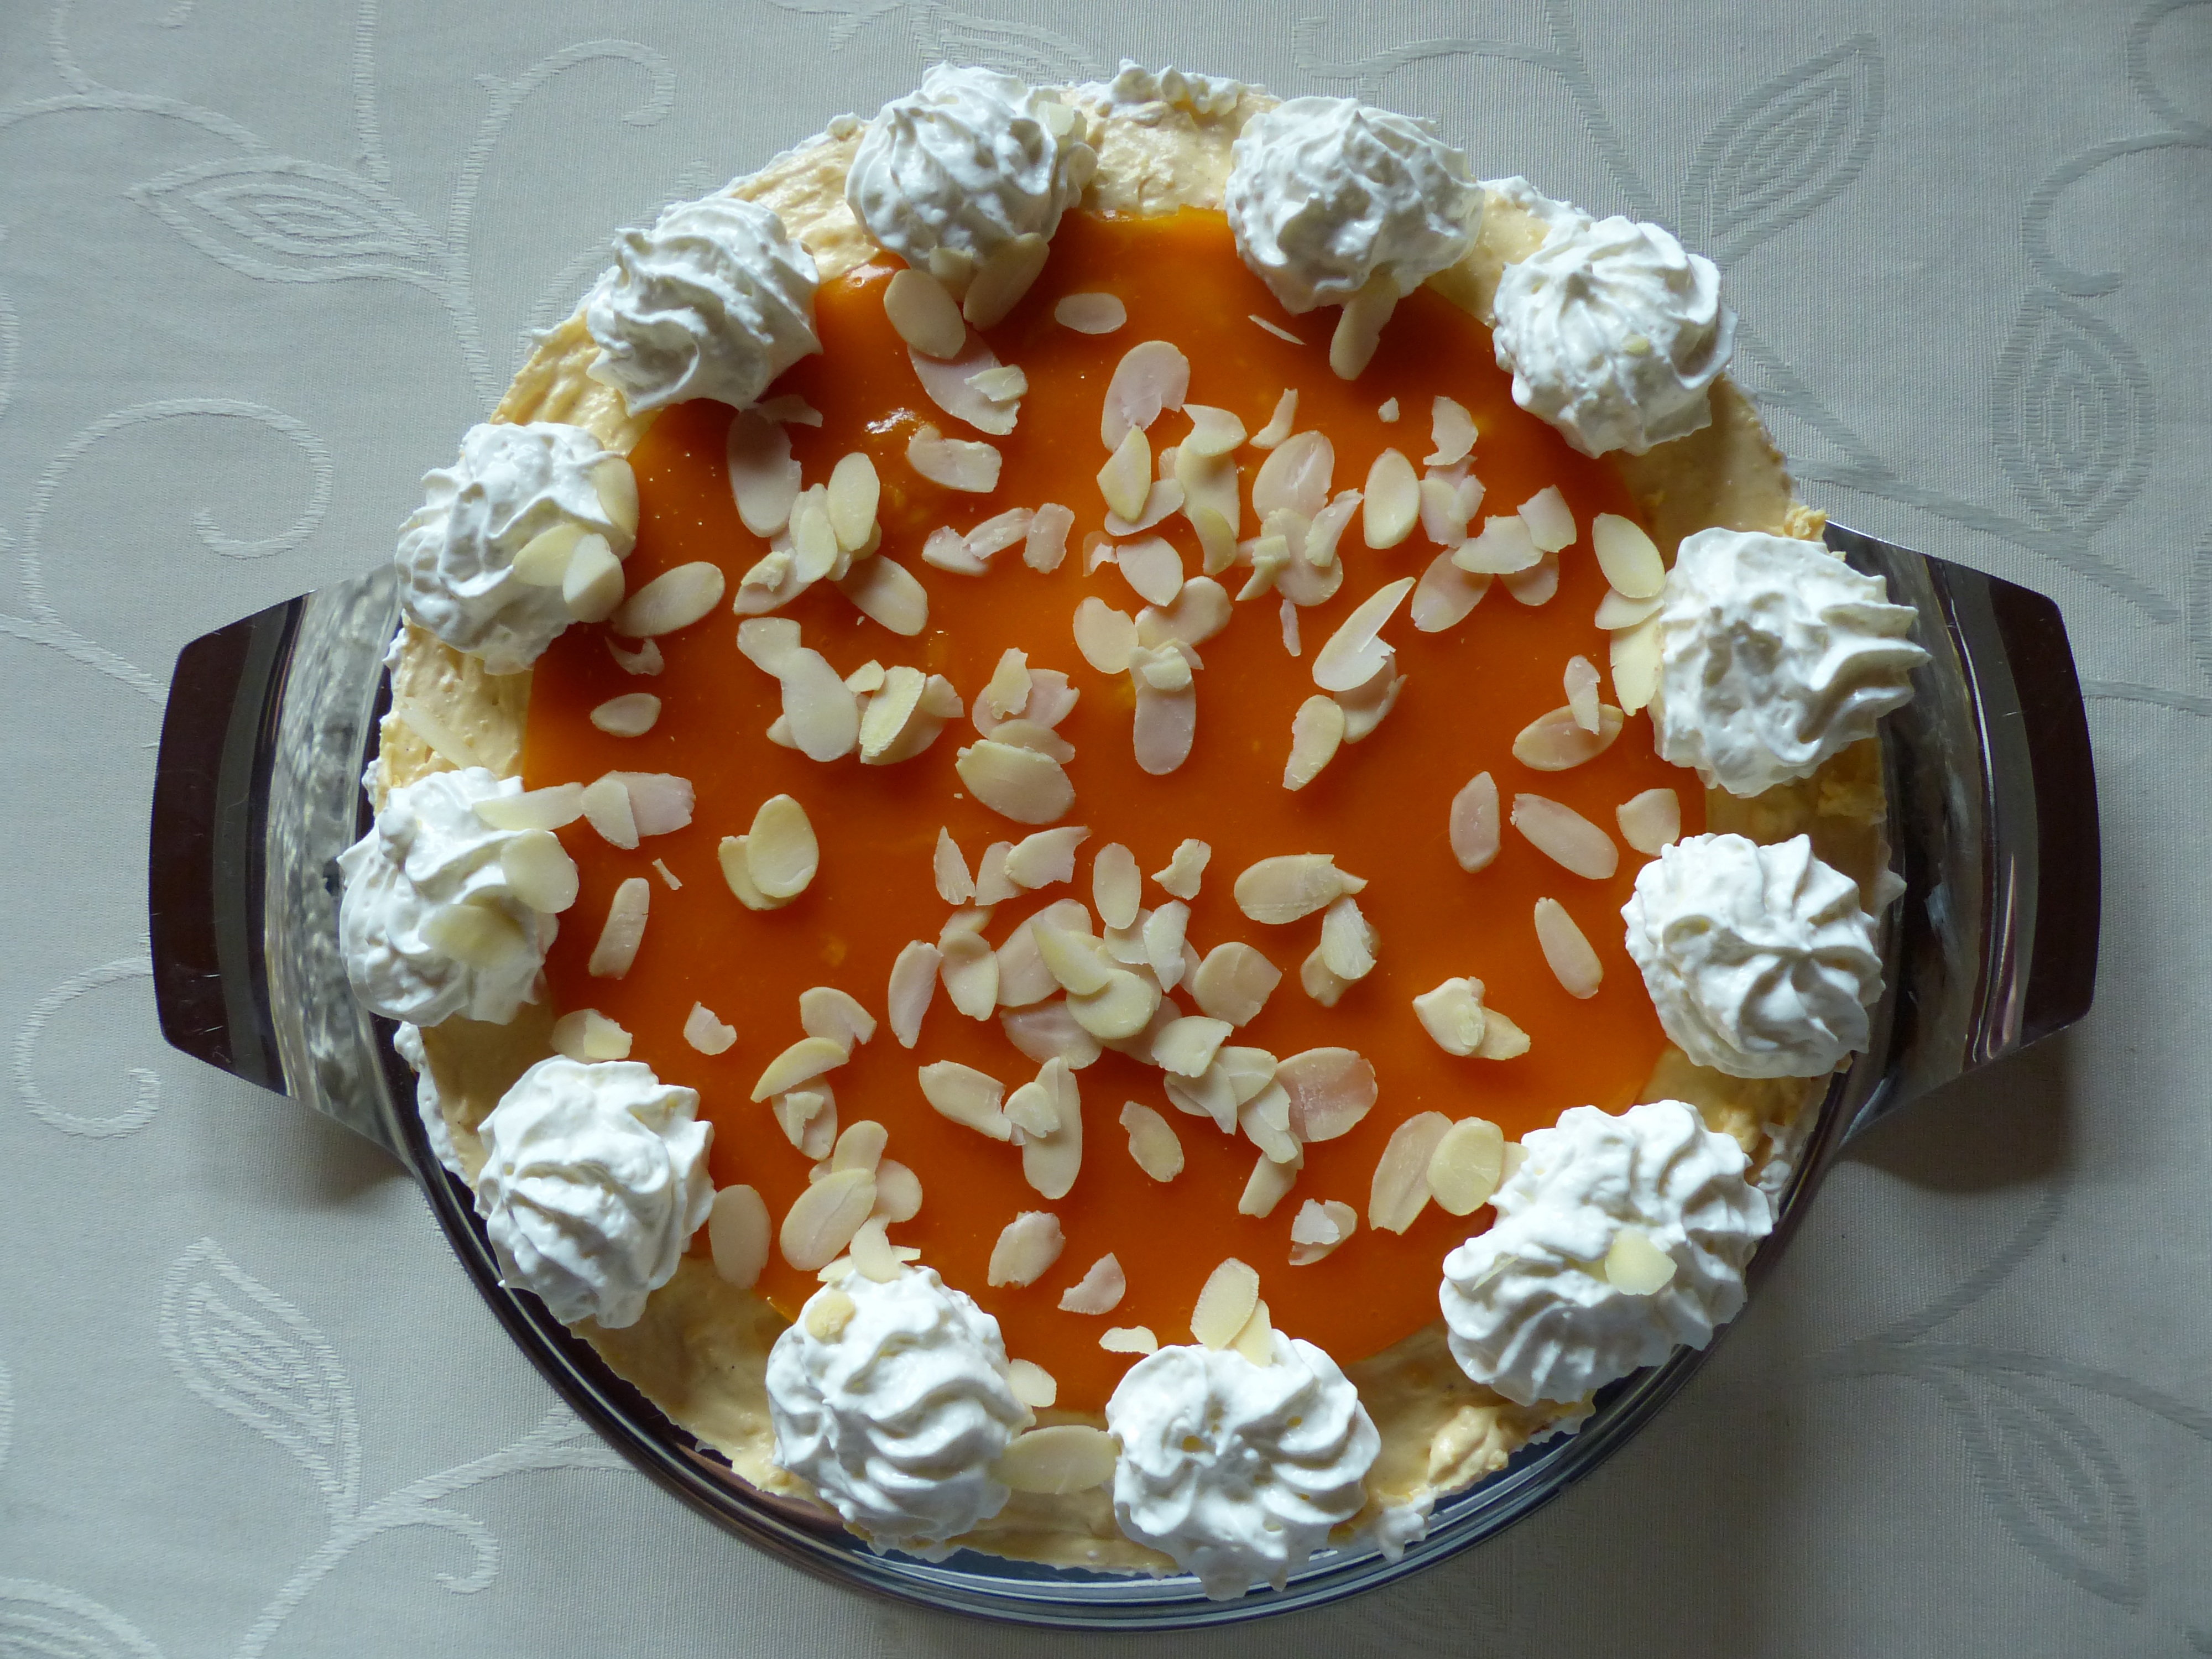
orange, dish, food, baking, dessert, cuisine, cream, cake, specialty, whipped cream, icing, baked goods, sea buckthorn, torte, buttercream, cake decorating, sanddorn pie, spiekerooger sanddorn pie